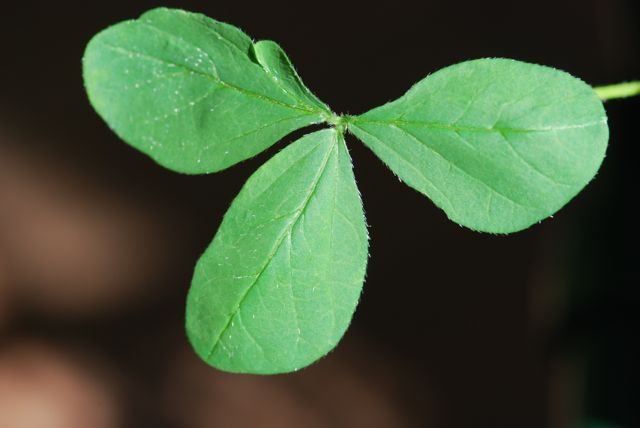
Labels: Soyabean leaf, Soyabean leaf, Soyabean leaf